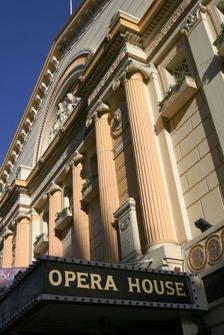
Building: Manchester Opera House
Country: United Kingdom
Year built: 1912
English commercial touring theatre Manchester Opera House Address 3 Quay Street Manchester England Coordinates 53°28′44″N 2°15′05″W / 53.47889°N 2.25139°W / 53.47889; -2.25139 Owner Ambassador Theatre Group as a CIO Type Receiving house Capacity 1,920 Construction Opened 1912 Architect Richardson & Gill with Farquarson Website Official website The Opera House in Quay Street , Manchester , England, is a 1,920-seater commercial touring theatre that plays host to touring musicals , ballet , concerts and a Christmas pantomime . It is a Grade II listed building . The Opera House is one of the main theatres in Manchester. The Opera House and its sister theatre the Palace Theatre on Oxford Street are operated by the same parent company, Ambassador Theatre Group . History The theatre opened as the New Theatre in 1912, renamed the New Queen's Theatre in 1915 and as the Opera House in 1920 when it came under the wing of John Hart and his associates of United Theatres Ltd. In 1931, it was bought by, and prospered under, Howard & Wyndham Ltd which had been formed at the Theatre Royal, Glasgow in 1895 by Michael Simons. The group's managing director A Stewart Cruikshank, headquartered at the group's headquarters in the King's Theatre, Edinburgh , was joined on the board by Charles B Cochrane who now became a visiting producer at the Opera House, premiering numerous musicals and revues. The theatre staged the full range of plays, musicals, opera , and pantomime. It closed in 1979 and for five years was a bingo hall. The Palace Trust acquired it in 1984 and returned it to a theatre. In 1990, it was acquired by Apollo Leisure and staged large-scale musicals. It was subsequently sold to Ambassador Theatre Group in 2009. In March 2020, the theatre acquired Charitable Incorporated Organisation status along with the Palace Theatre. Architecture Opera House, Manchester The theatre has a rectangular plan and is built of stuccoed brick with a slate roof. Its symmetrical fifteen-bay façade is in the classical style with a five-bay centre with fluted Ionic columns. Above the three central bays is a relief of a horse-drawn chariot within a semi-circular arch . The gable has a moulded cornice on brackets. The entrance canopy is a 20th-century addition. The auditorium has two curved cantilevered balconies with large overhangs, each holding 500 seats. Either side of the stage are stacked boxes between pairs of fluted Corinthian columns. The high proscenium arch is decorated with a circular medallion flanked by gryphons . The high ceiling above the auditorium takes the form of a coffered segmental tunnel vault . The stage is 42 ft (13 m) deep and 37 ft (11 m) wide. The orchestra pit holds 80 musicians. The theatre has 1,920 seats. The theatre was redecorated in March 2011 keeping the green and gold colour scheme of the auditorium unchanged. Notable productions and premieres 1952 – Premiere of The River Line 1957 – Premiere of Silver Wedding 1958 – European premiere of West Side Story 1993 to 1995 – British regional premiere of Andrew Lloyd Webber 's musical The Phantom of the Opera 2005 – Demon Days Live concert by Gorillaz 2011 – World premiere of Ghost The Musical 2012 – UK premiere of Dolly Parton 's musical 9 to 5 2017 – World premiere of Bat Out of Hell: The Musical 2017 – World premiere of Take That 's musical The Band 2019 – World premiere of & Juliet 2020 – World premiere of Back to the Future: The Musical 2022 – UK premiere of Mrs. Doubtfire 2023 - World premiere of I Should Be So Lucky 2024 - World premiere of Burlesque See also Greater Manchester portal Listed buildings in Manchester-M3 Live Nation deal – Ambassador Theatre Group's acquisition of venues previously owned by Live Nation UK Palace Theatre References